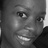
Emotion: happy